Erich Witte

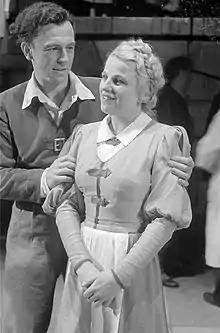
Witte as Jaquino in the 1945 "Fidelio", with Irma Beilke as Marzelline

In the first opera performance in Berlin after World War II, on 4 September 1945, Witte was Jaquino in "Fidelio". In 1950, he performed the title role of Wagner's "Parsifal" at the Berlin State Opera. He appeared in the title role of Britten's "Peter Grimes" at the Städtische Oper Berlin in 1947, when the opera was first performed in Berlin, alongside Elisabeth Grümmer as Ellen Orford. On 4 September 1955, he performed in the opening performance of the restored Staatsoper Unter den Linden as Stolzing in Wagner's "Die Meistersinger von Nürnberg". He directed this work at the Royal Opera House in London in 1957, and stepped in on short notice to also sing Stolzing, in English.